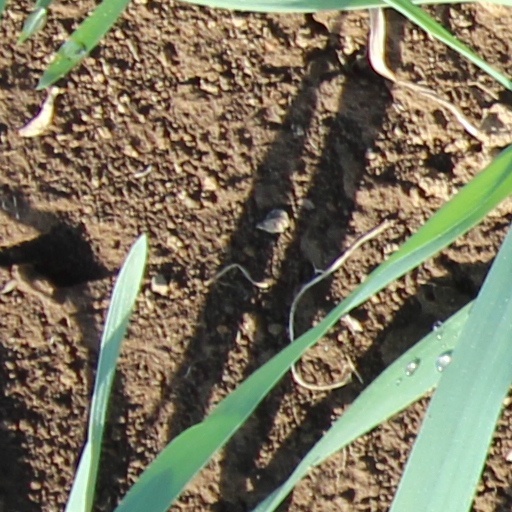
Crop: wheat